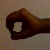
The image shows a hand gesture representing the number 0 in Indian Sign Language.